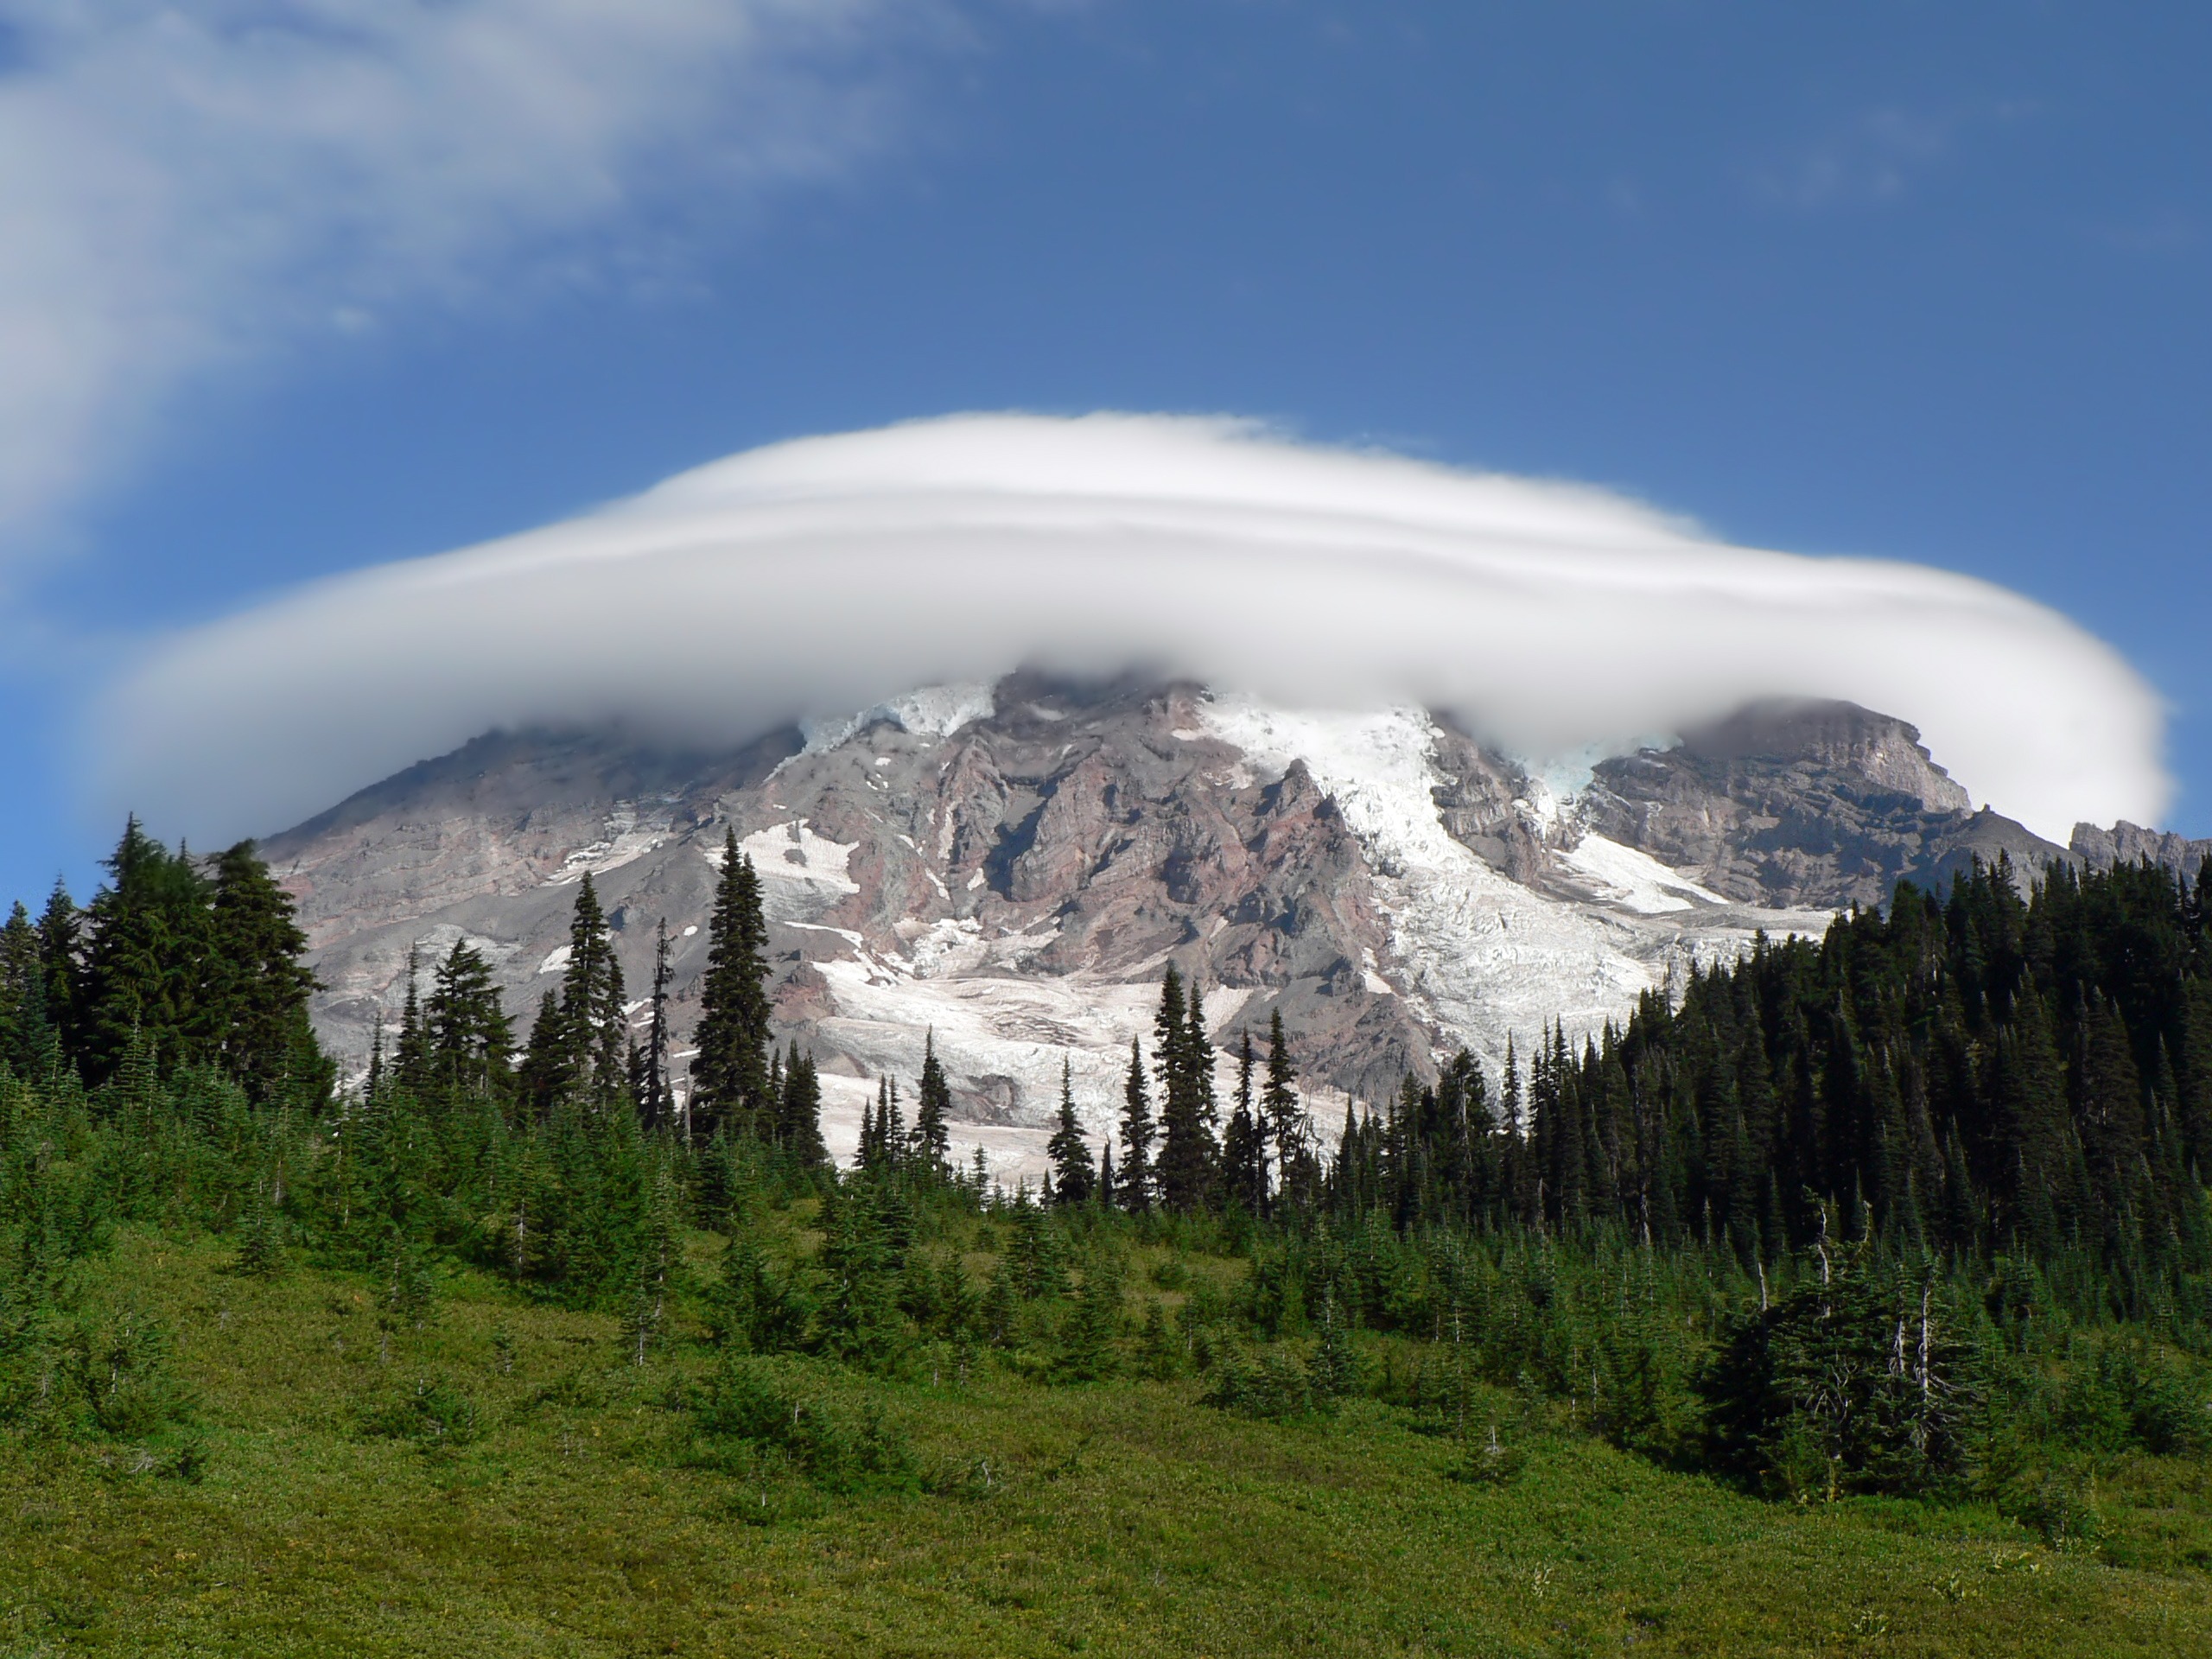
landscape, nature, forest, wilderness, mountain, snow, cloud, countryside, hill, adventure, valley, mountain range, summer, spring, scenic, weather, landmark, national park, ridge, summit, washington, trees, outside, alps, ravine, plateau, fell, ecosystem, destinations, landform, mount rainier, mountain pass, geographical feature, mountainous landforms, nps